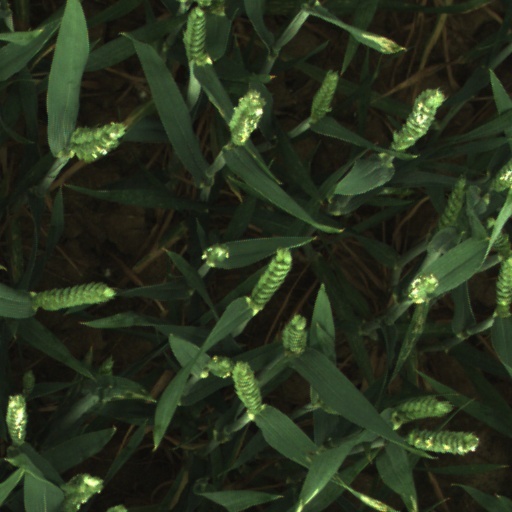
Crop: wheat